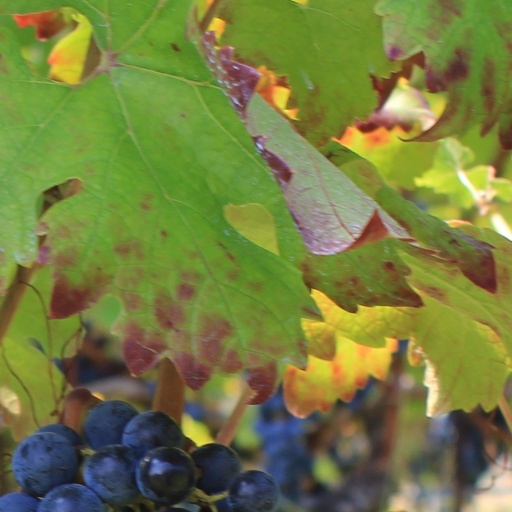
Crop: grape